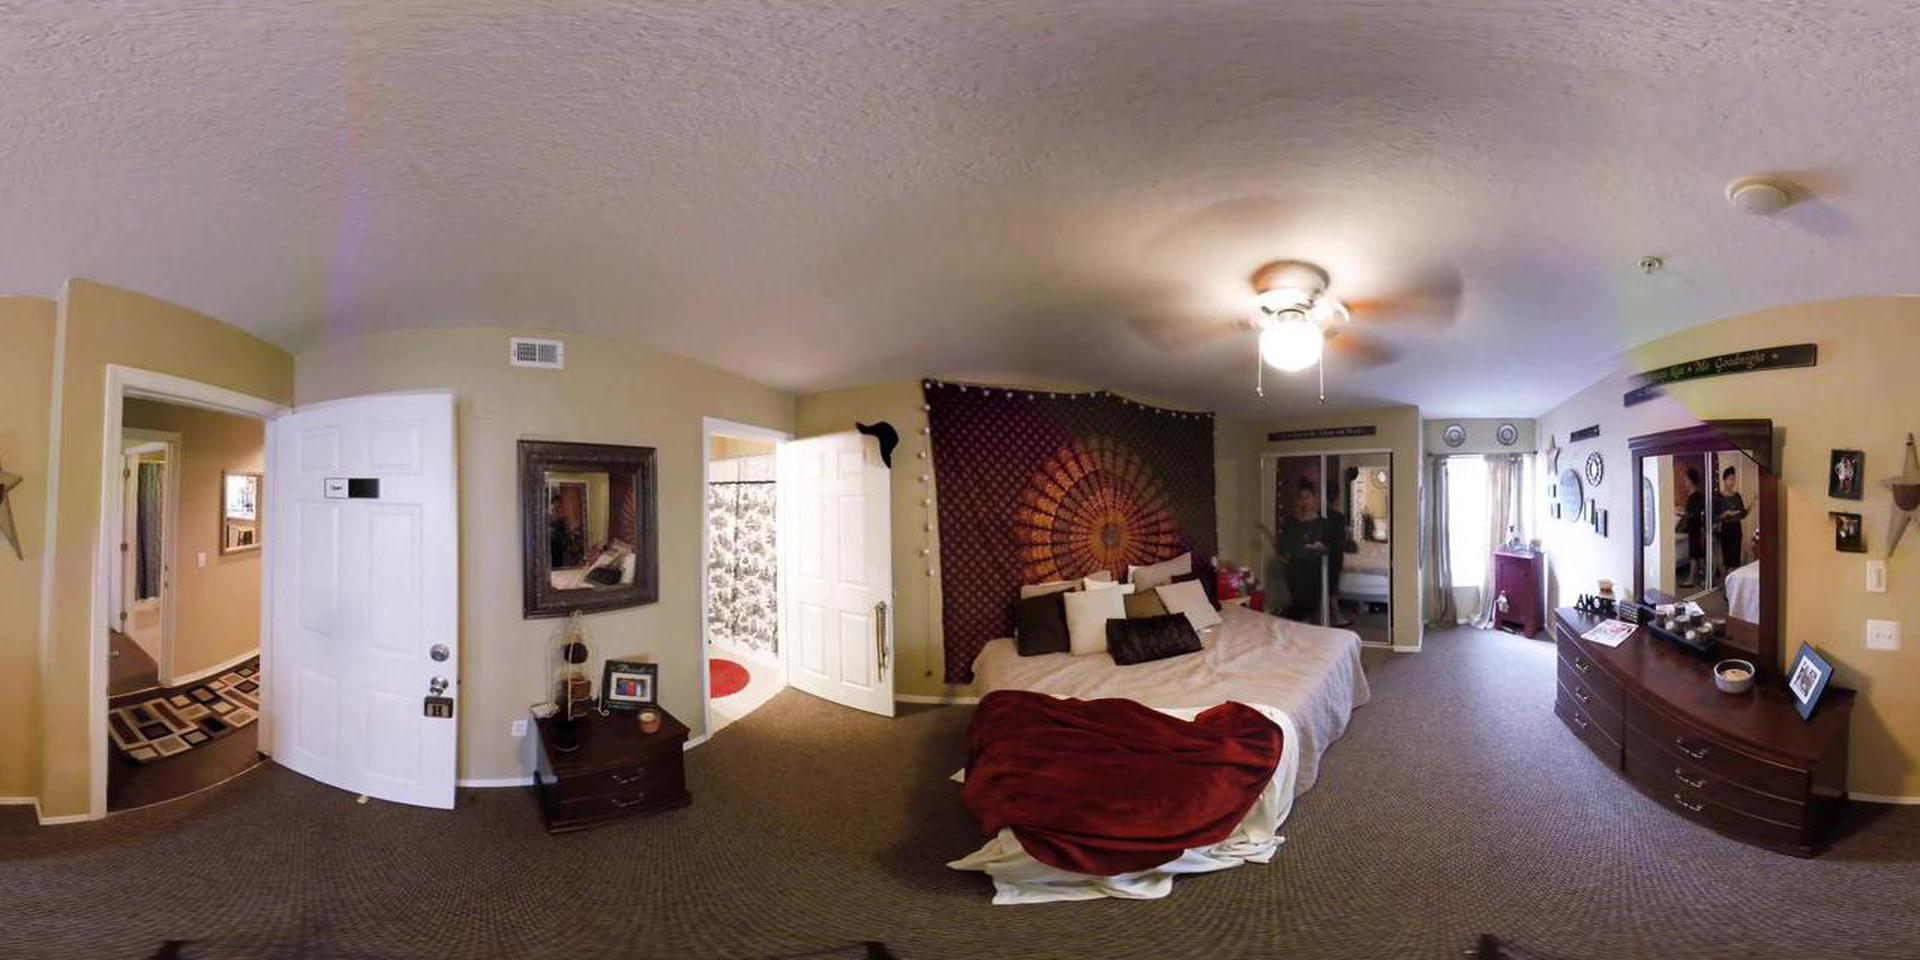
Referred object: Mirror across from the bed

Referred object: turn slightly right to face the bed

Referred object: the dresser opposite the bed